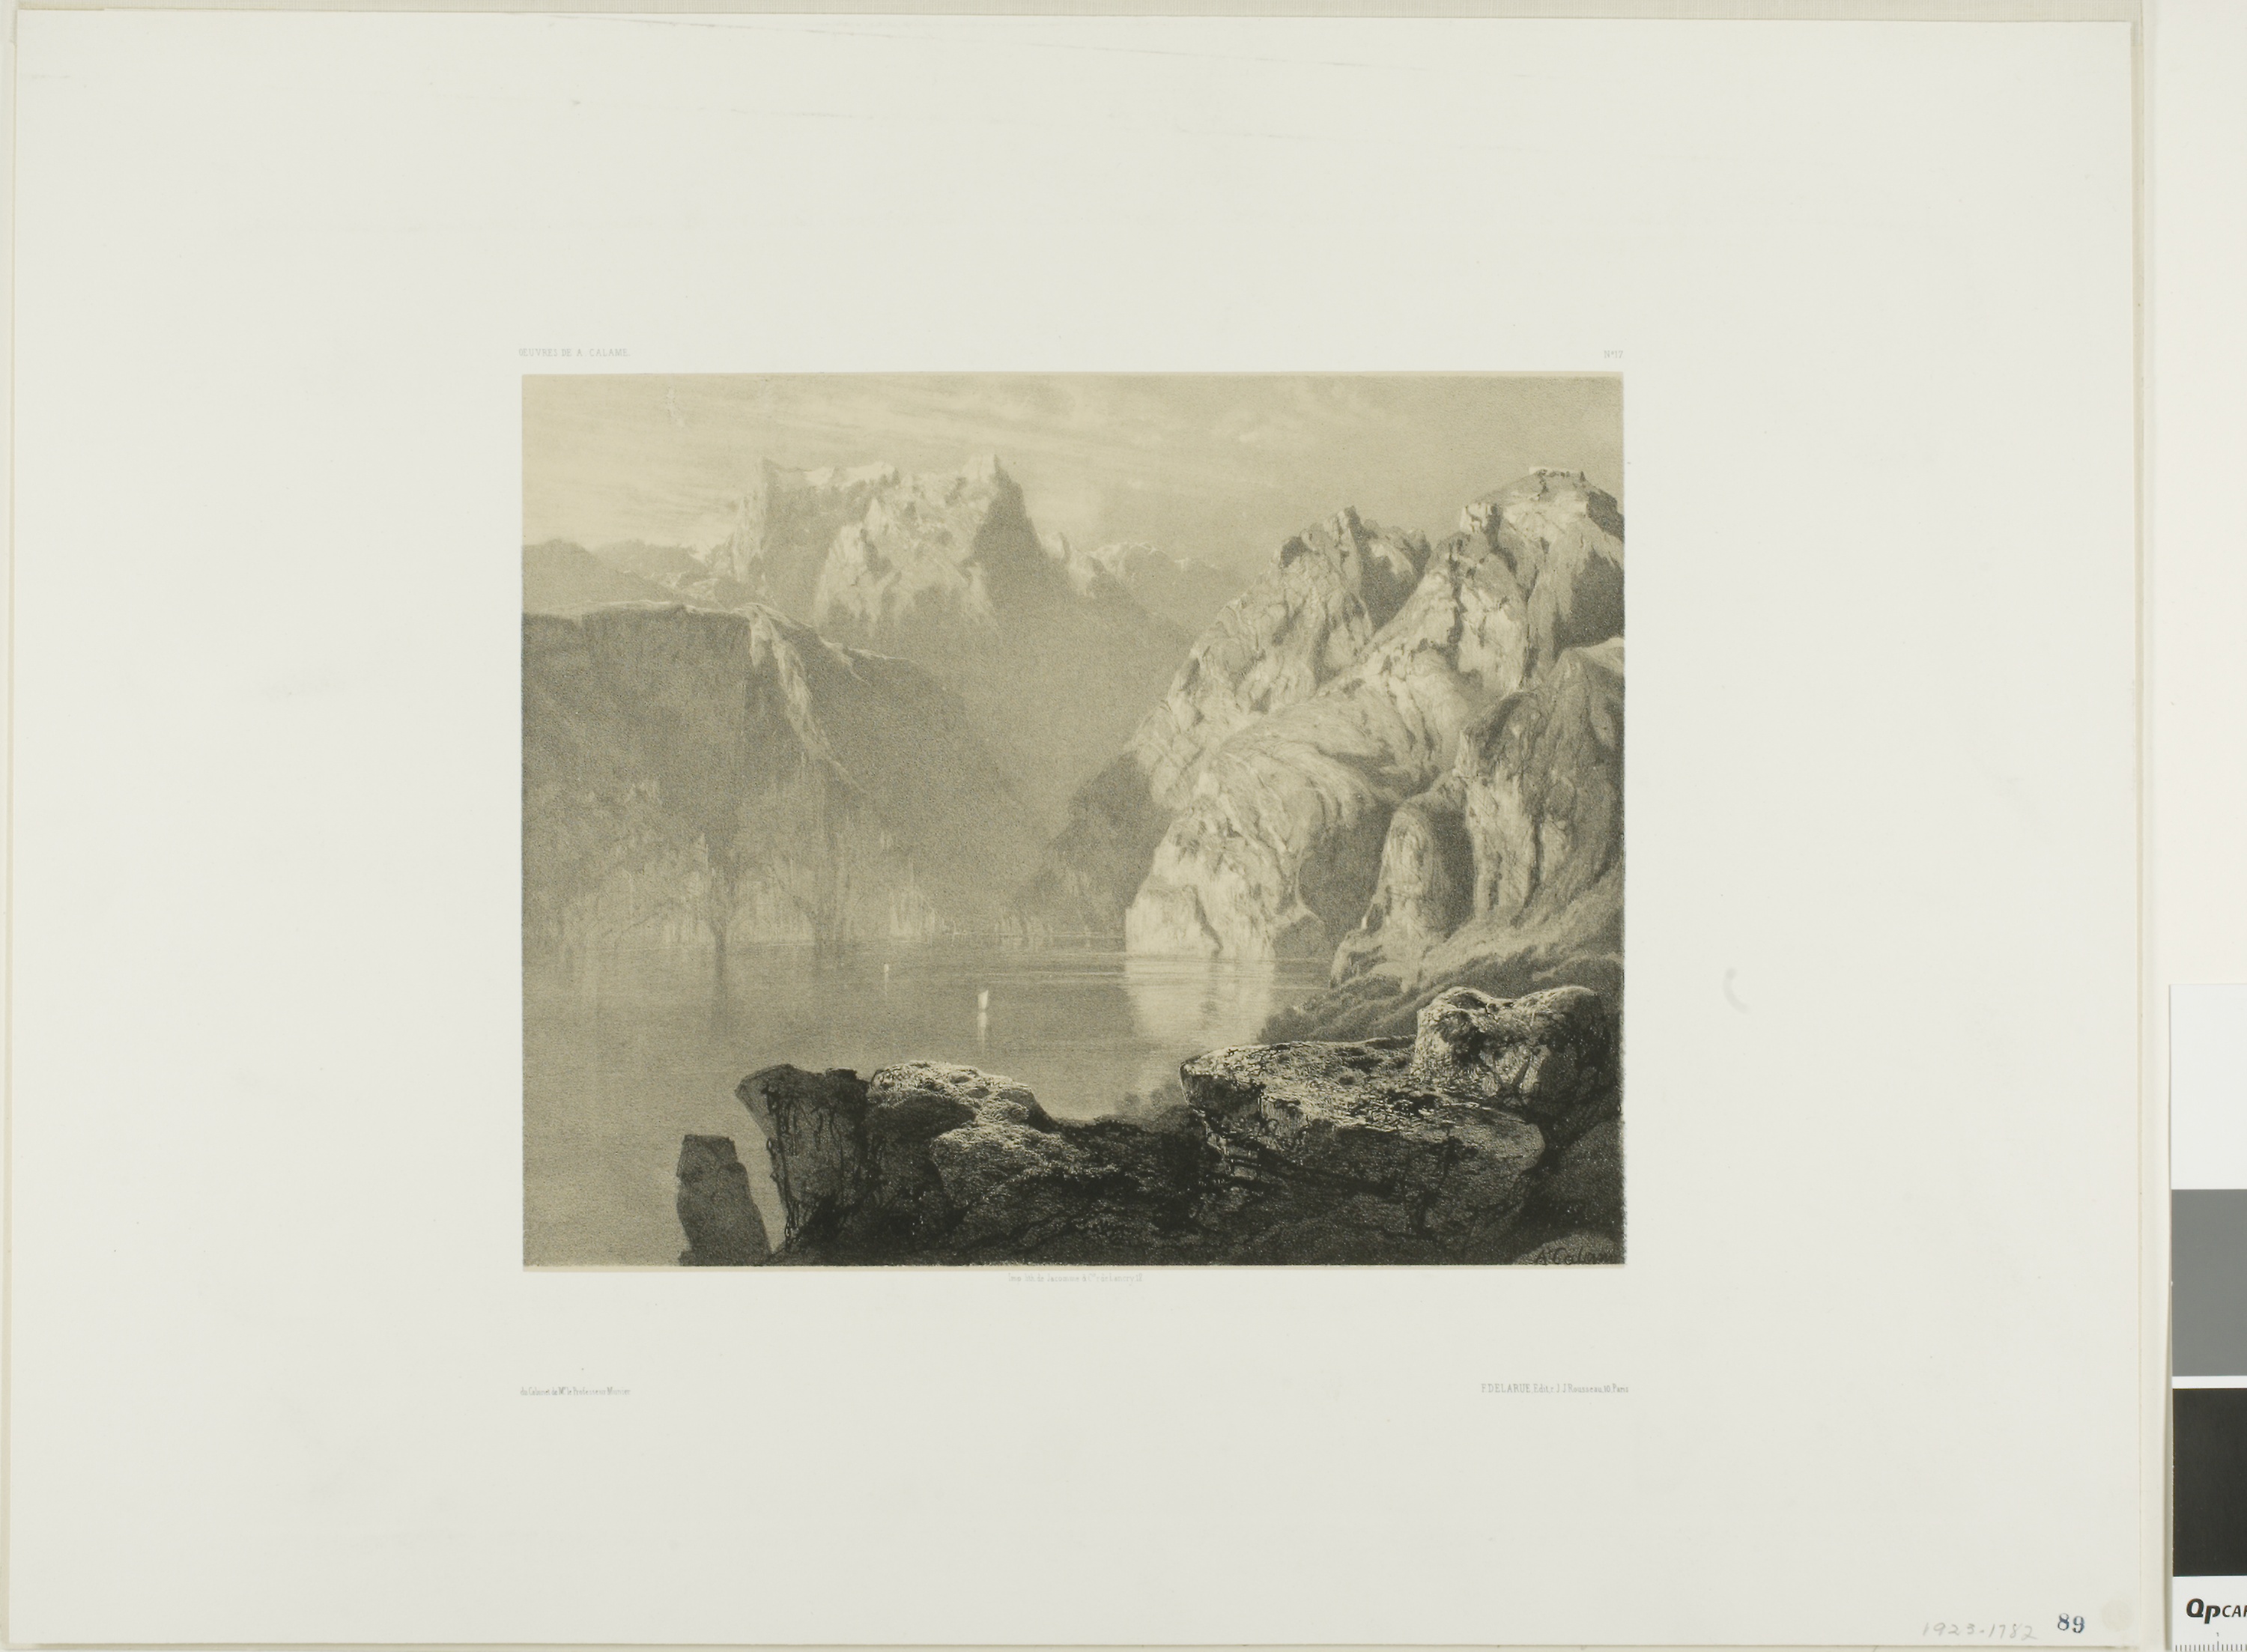
art, picture frame, art gallery, modern art, painting, visual arts, black and white, artwork, stock photography, drawing